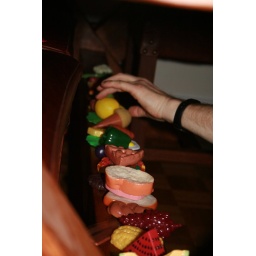
Playing with Granadad. I made him line all the food up on the shelf that runs under the dining room table